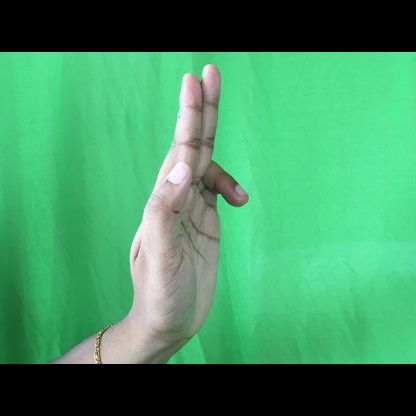
Mudra: Ardhapathaka